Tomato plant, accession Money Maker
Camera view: vertical (180 deg); turntable rotation: 30 degrees
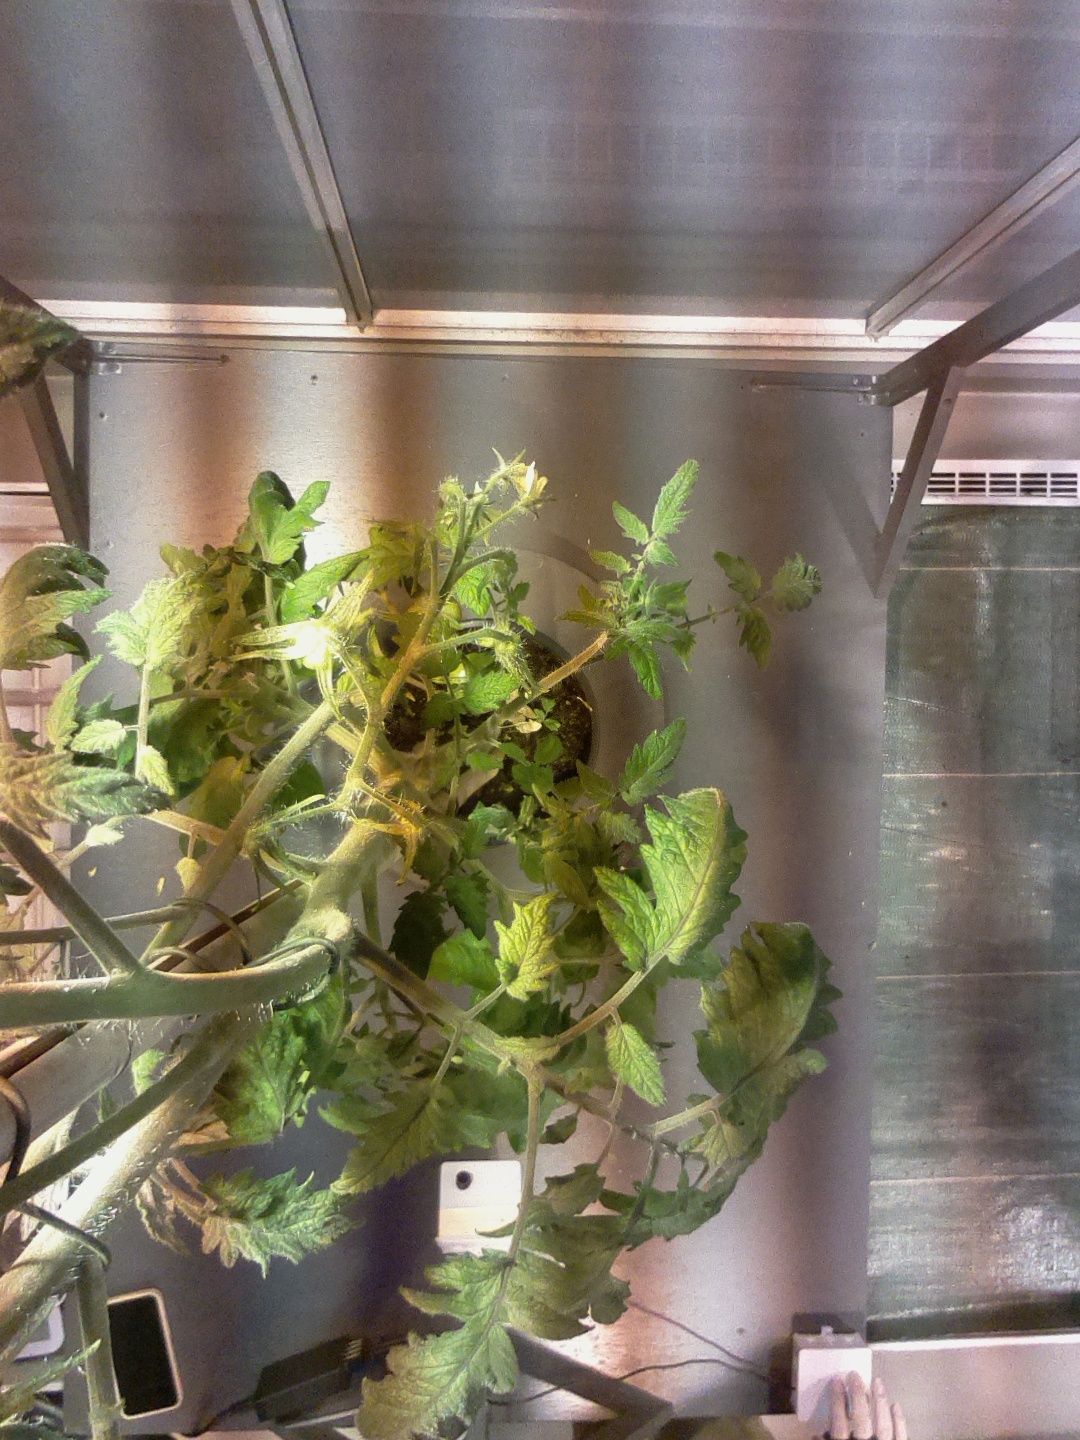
BBCH growth stage 73: 30%-40% of final fruit size